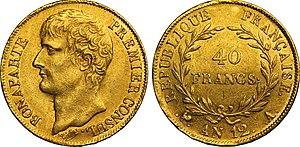
Cet article liste les émissions de francs français sous le Consulat et le Premier Empire entre 1800 et 1815.